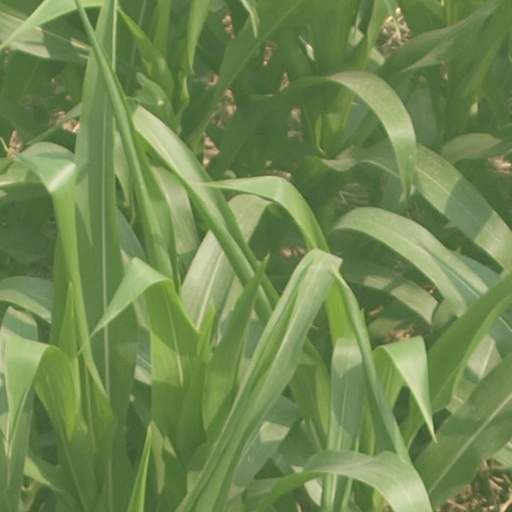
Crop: maize; corn